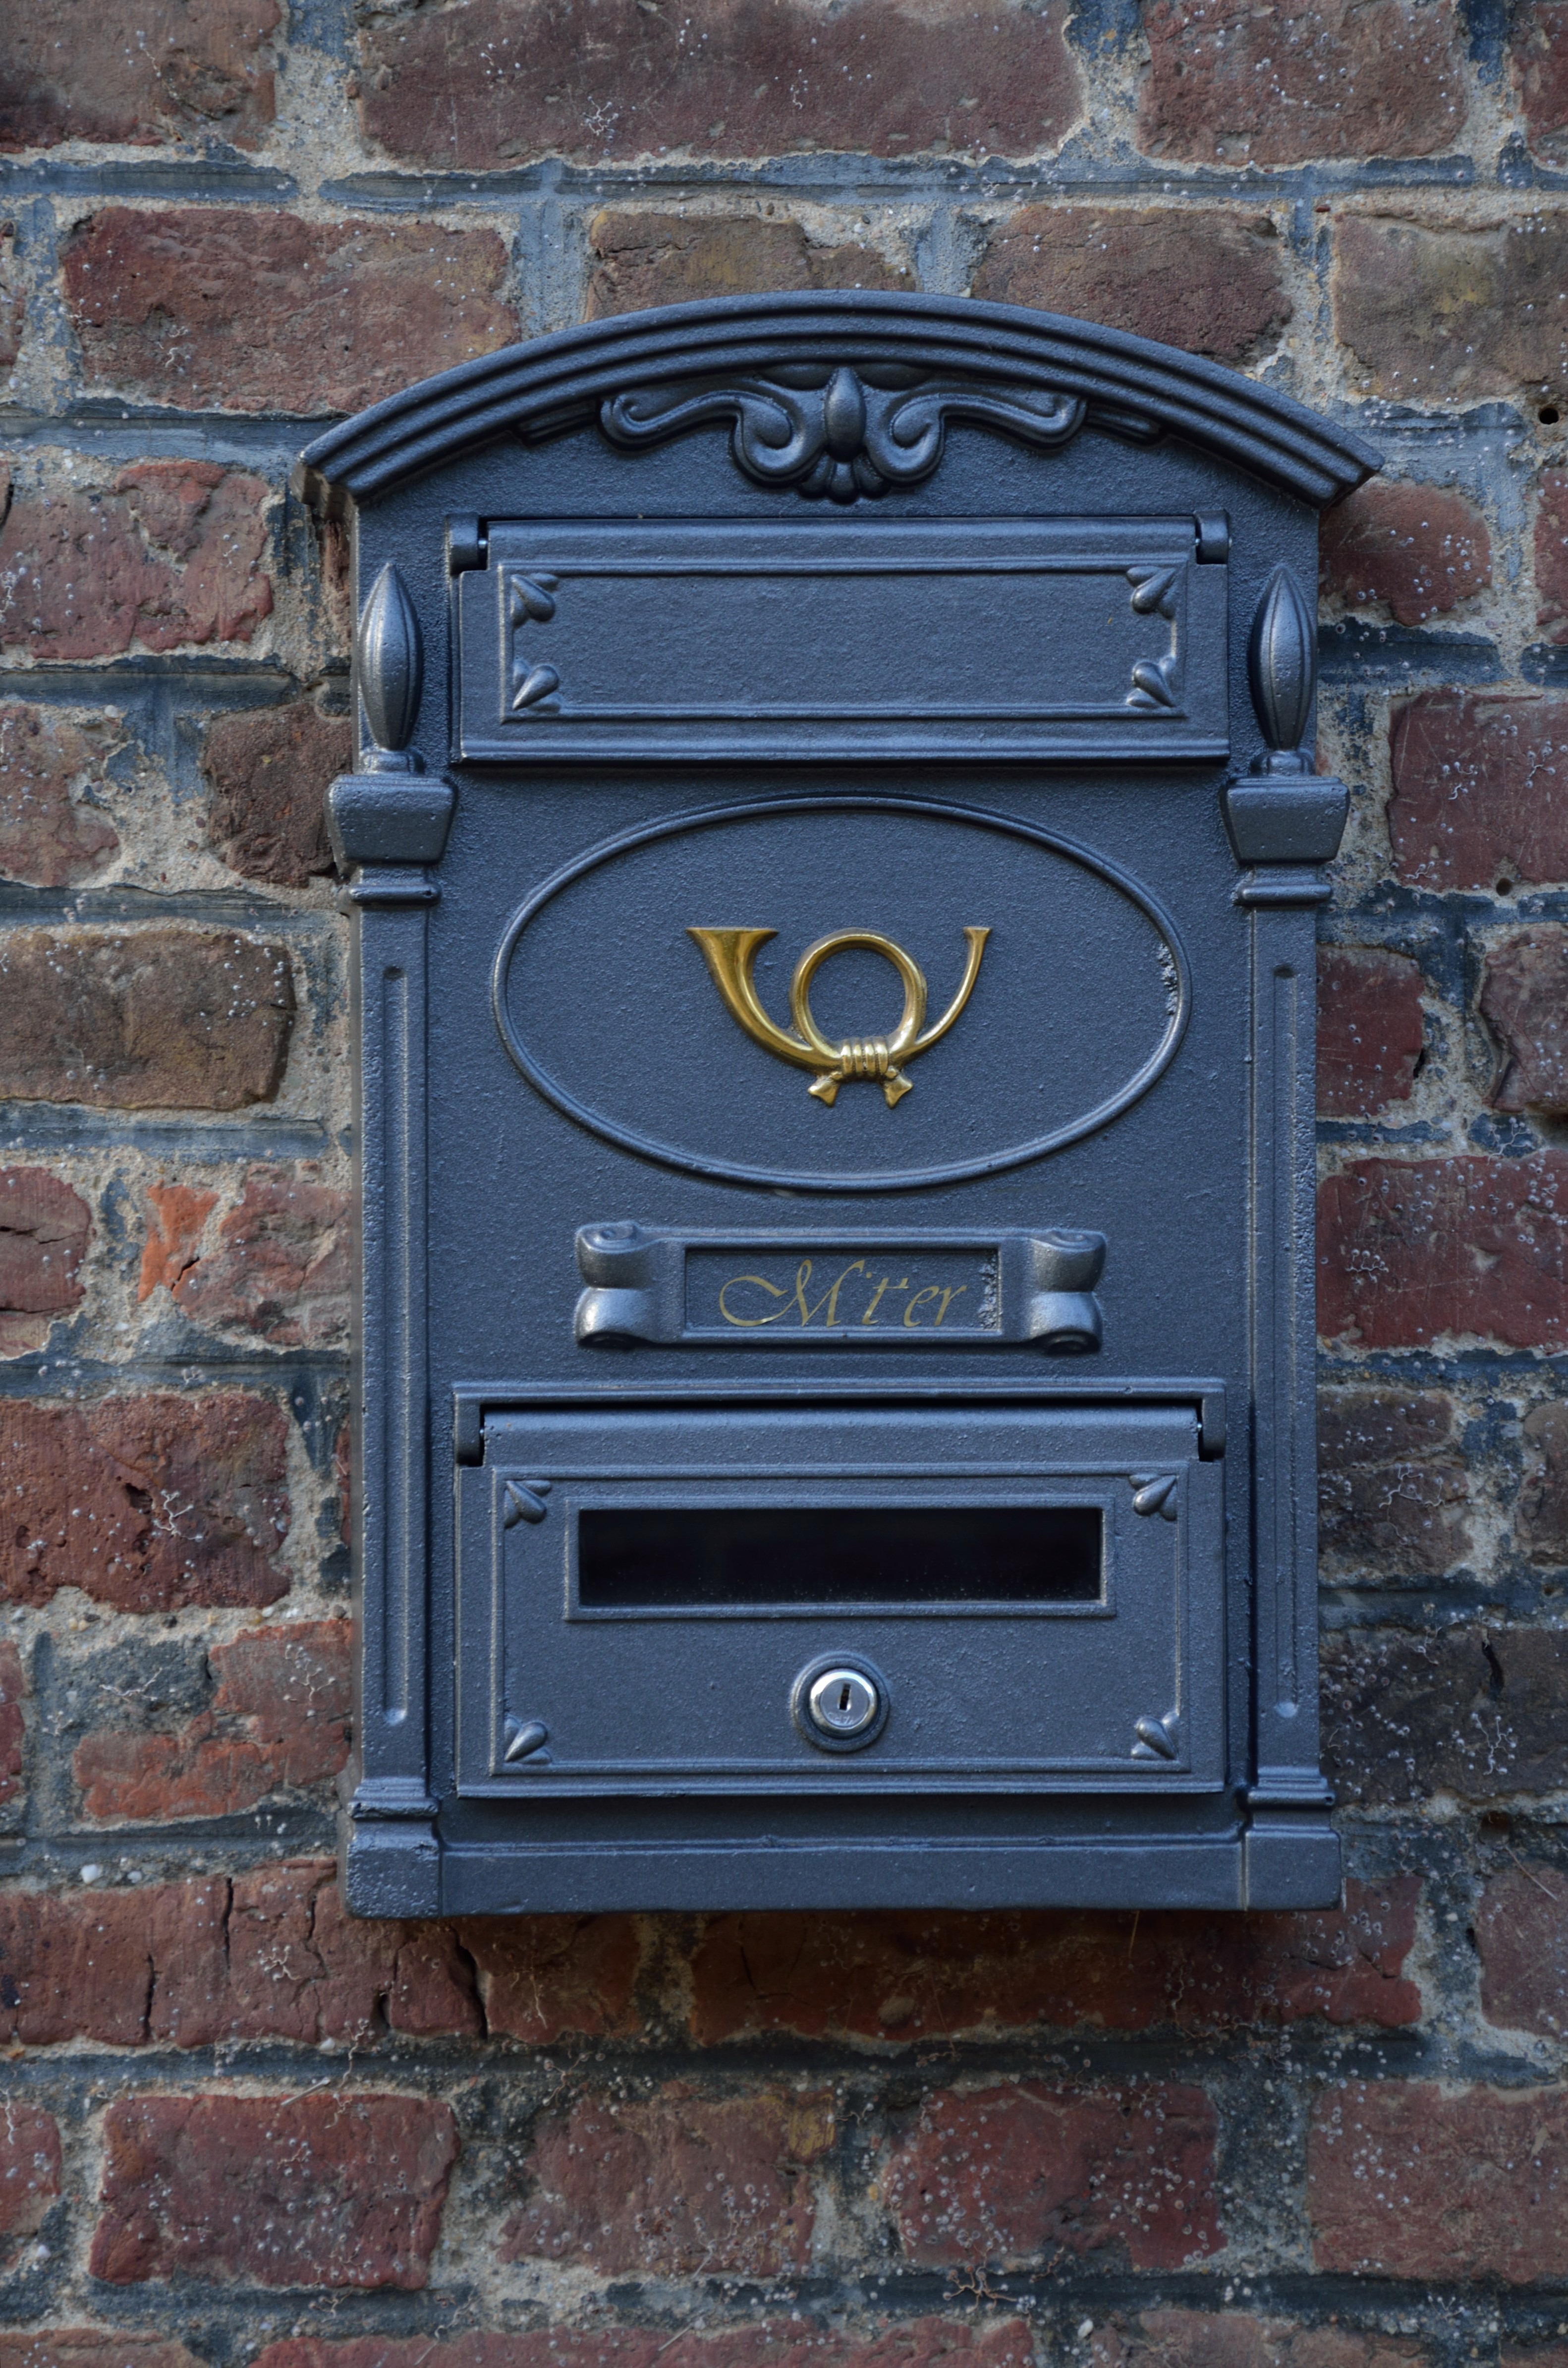
post, wood, blue, door, mailbox, letter box, letter boxes, post horn, post box